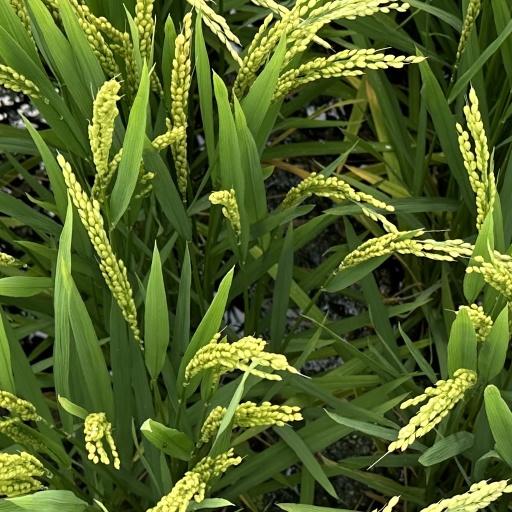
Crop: rice